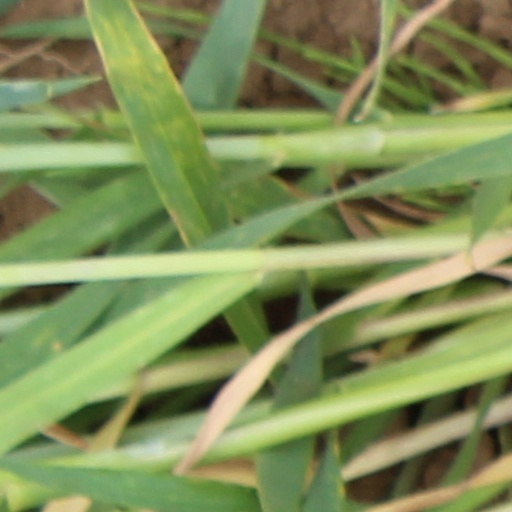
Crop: wheat